Suzhou Xinqu railway station

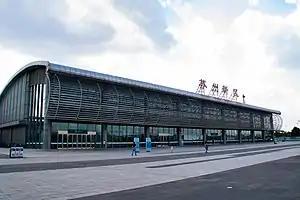
Station building of Suzhou Xinqu railway station

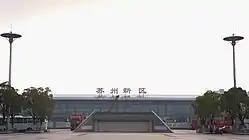
Facade of Suzhou Xinqu Railway Station

Suzhou Xinqu railway station is a railway station of Shanghai–Nanjing intercity railway located in Suzhou New District, Suzhou, Jiangsu, People's Republic of China.